Economy of Cambodia

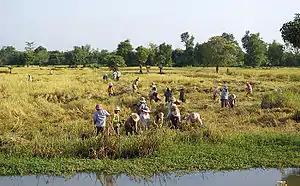
Rice milling is very important to the Cambodian economy.

The increase in tourist arrivals has led to growing demand for hotels and other forms of accommodation surrounding tourist hotspots. Siem Reap in particular has seen a construction boom in recent years. The capital Phnom Penh has also witnessed a growth in the construction and real estate sectors. Recently, planned projects that have been on the pipeline for several years have been shelved temporarily due to a reduction in foreign investment. From 2009, the Cambodian government has allowed foreigners to own condominiums. This has helped in attracting real estate investors from Thailand, Malaysia, Singapore and other countries.